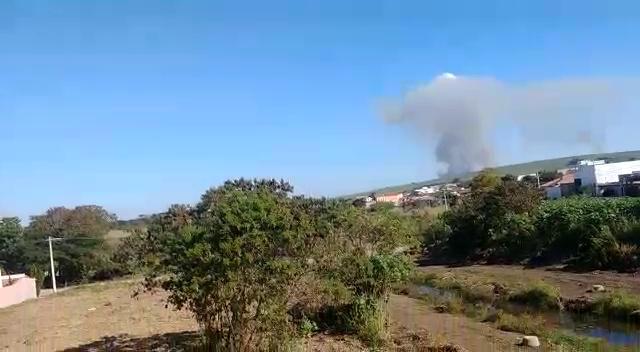
Fire: no
Smoke: yes